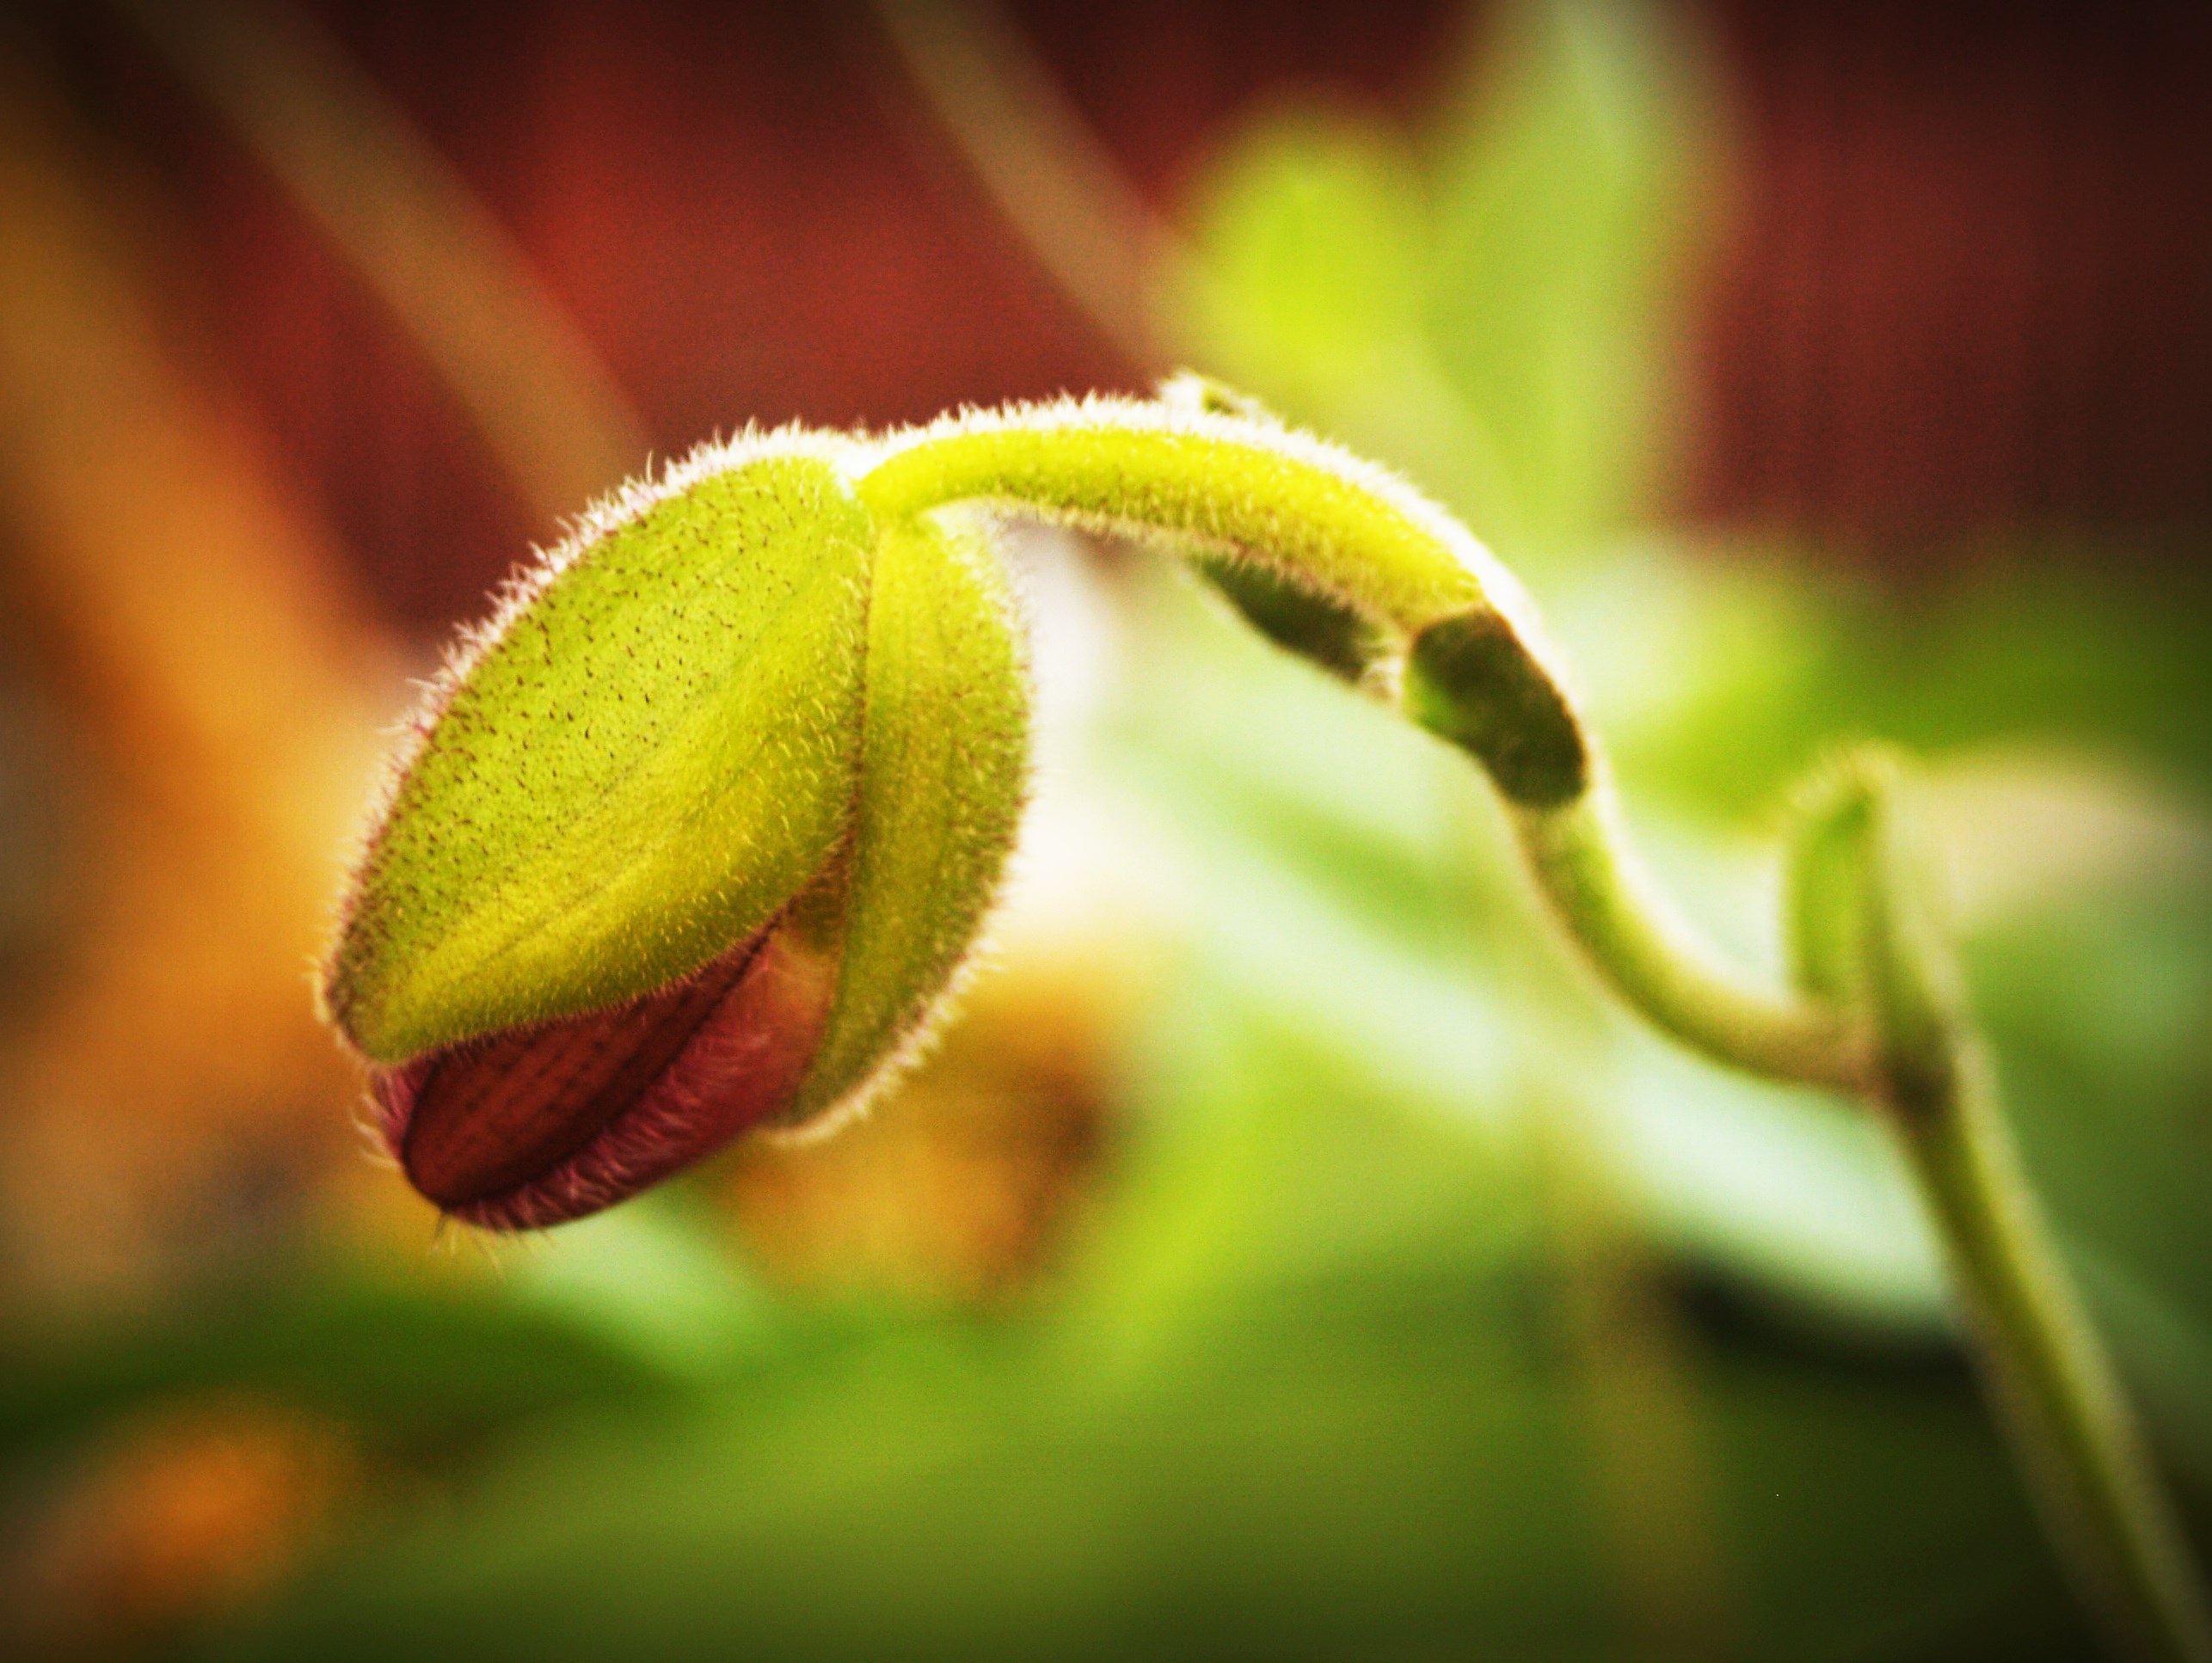
nature, branch, blossom, growth, plant, white, photography, leaf, flower, bloom, isolated, green, red, collection, tropical, natural, fresh, botany, set, colorful, yellow, pink, flora, orchid, close up, bright, collage, beauty, montage, vibrant, bud, selection, macro photography, variation, plant stem